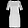
Label: Dress